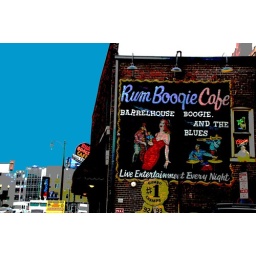
It was a gray day; so I posterized this shot, then poured in a blue sky!